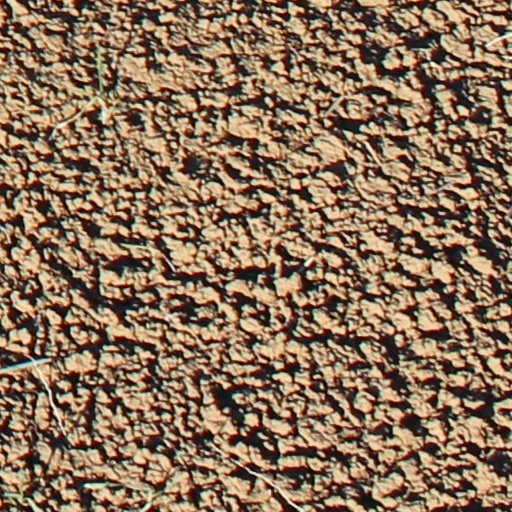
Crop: wheat